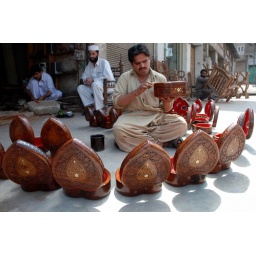
A craftsman giving final touches to wooden jewellery box at a market near Tehsil Gor Gathri in Peshawar.